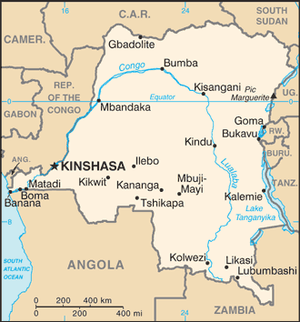
Anden Congokrig / Første Congokrig: Kabilas march mod Kinshasa
DR Congo, tidligere Zaïre
Den Anden Congokrig også kendt som Afrikas verdenskrig brød ud i august 1998 i Den Demokratiske Republik Congo, og sluttede officielt i juli 2003 da en ny overgangsregering tog magten i landet. Selv om krigen officielt er overstået, fortsætter volden i landet dog. Krigen var den største i afrikansk historie og involverede otte lande og 25 større væbnede grupper. Frem til 2011 har krigen og efterspillet kostet 5,8 millioner mennesker livet hovedsageligt på grund af sygdom og sult.